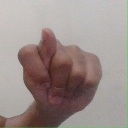
अक्षर: ट